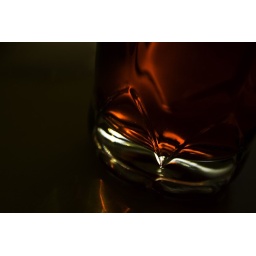
A glass of cranberry juice in window light